2022 MBC Entertainment Awards

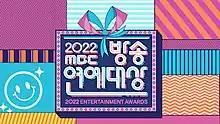
Official logo

The 2022 MBC Entertainment Awards presented by Munhwa Broadcasting Corporation (MBC), took place on December 29, 2022, at MBC Public Hall in Sangam-dong, Mapo-gu, Seoul. It was hosted by Jun Hyun-moo, Lee Yi-kyung and Kang Min-kyung, and aired on December 29, 2022, at 20.45 (KST).